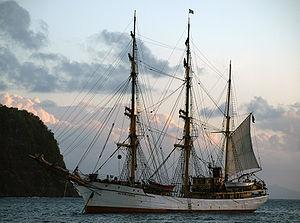
La Sydney-Auckland Tall Ships Regatta 2013 est la première course de grands voiliers qui s'est déroulé en Mer de Tasman du 10 au 25 octobre 2013 sous l'égide de la Sail Training International et de l'Australian Sail Training International.
Un vieux gréement désigne un navire à gréement traditionnel qu'il soit ancien ou une réplique moderne. Le terme désigne à la fois les grands voiliers comme les trois mâts carrés, les bricks et goélettes qui sont les représentants de grande tailles les plus connus, mais aussi des embarcations plus modestes. Les vieux gréements sont souvent classés au patrimoine dans de nombreux pays.
Le Picton Castle est un trois-mâts barque, à coque en acier riveté. C'est un navire-école canadien offrant un apprentissage de la navigation au long cours.